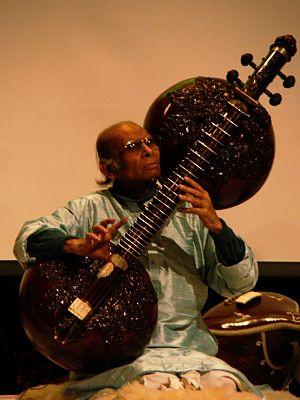
Vînâ est un vocable désignant deux familles d'instruments à cordes indiens fort différents : la rudra vînâ au nord de l'Inde, la sarasvati vînâ, au sud.
Asad Ali Khan est un musicien indien. Il était l'un des rares maîtres de la rudra-vînâ, instrument fondateur de la musique hindoustanie, et l'ultime représentant de la gharânâ de dhrupad Khandarvani, vieille de sept générations de musiciens de cour à Jaipur, et Âlwâr.